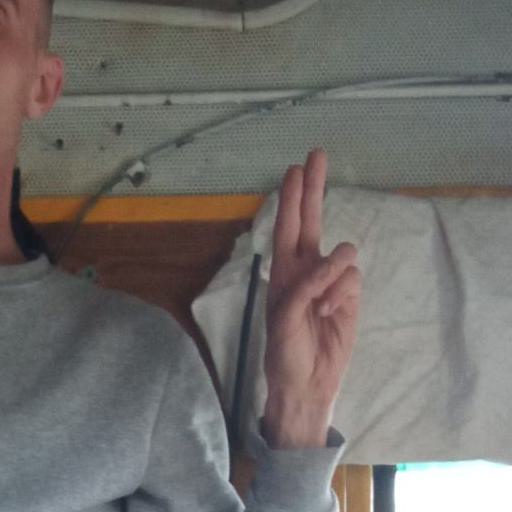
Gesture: two_up